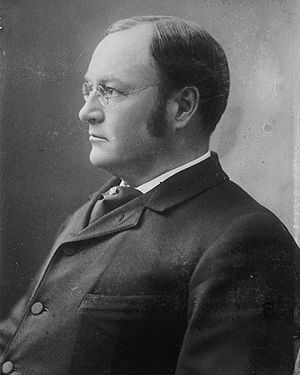
Amerikanske vicepræsidenter / Liste over vicepræsidenter i USA
James S. Sherman
Vicepræsident er det næsthøjeste embede i USA efter præsidentembedet. Vicepræsidenten bliver valgt sammen med præsidenten og tager stillingen hvis præsidenten skulle dø, gå af eller blive afsat indenfor præsidentperioden. Vicepræsidenten er præsident og ordstyrer i USA's senat og har stemmeret ved stemmelighed, så at hans stemme i sådanne tilfælde bliver udslagsgivende. Embedet er således det eneste som har funktioner i både den udøvende gren og den lovgivende gren af statsmagten.